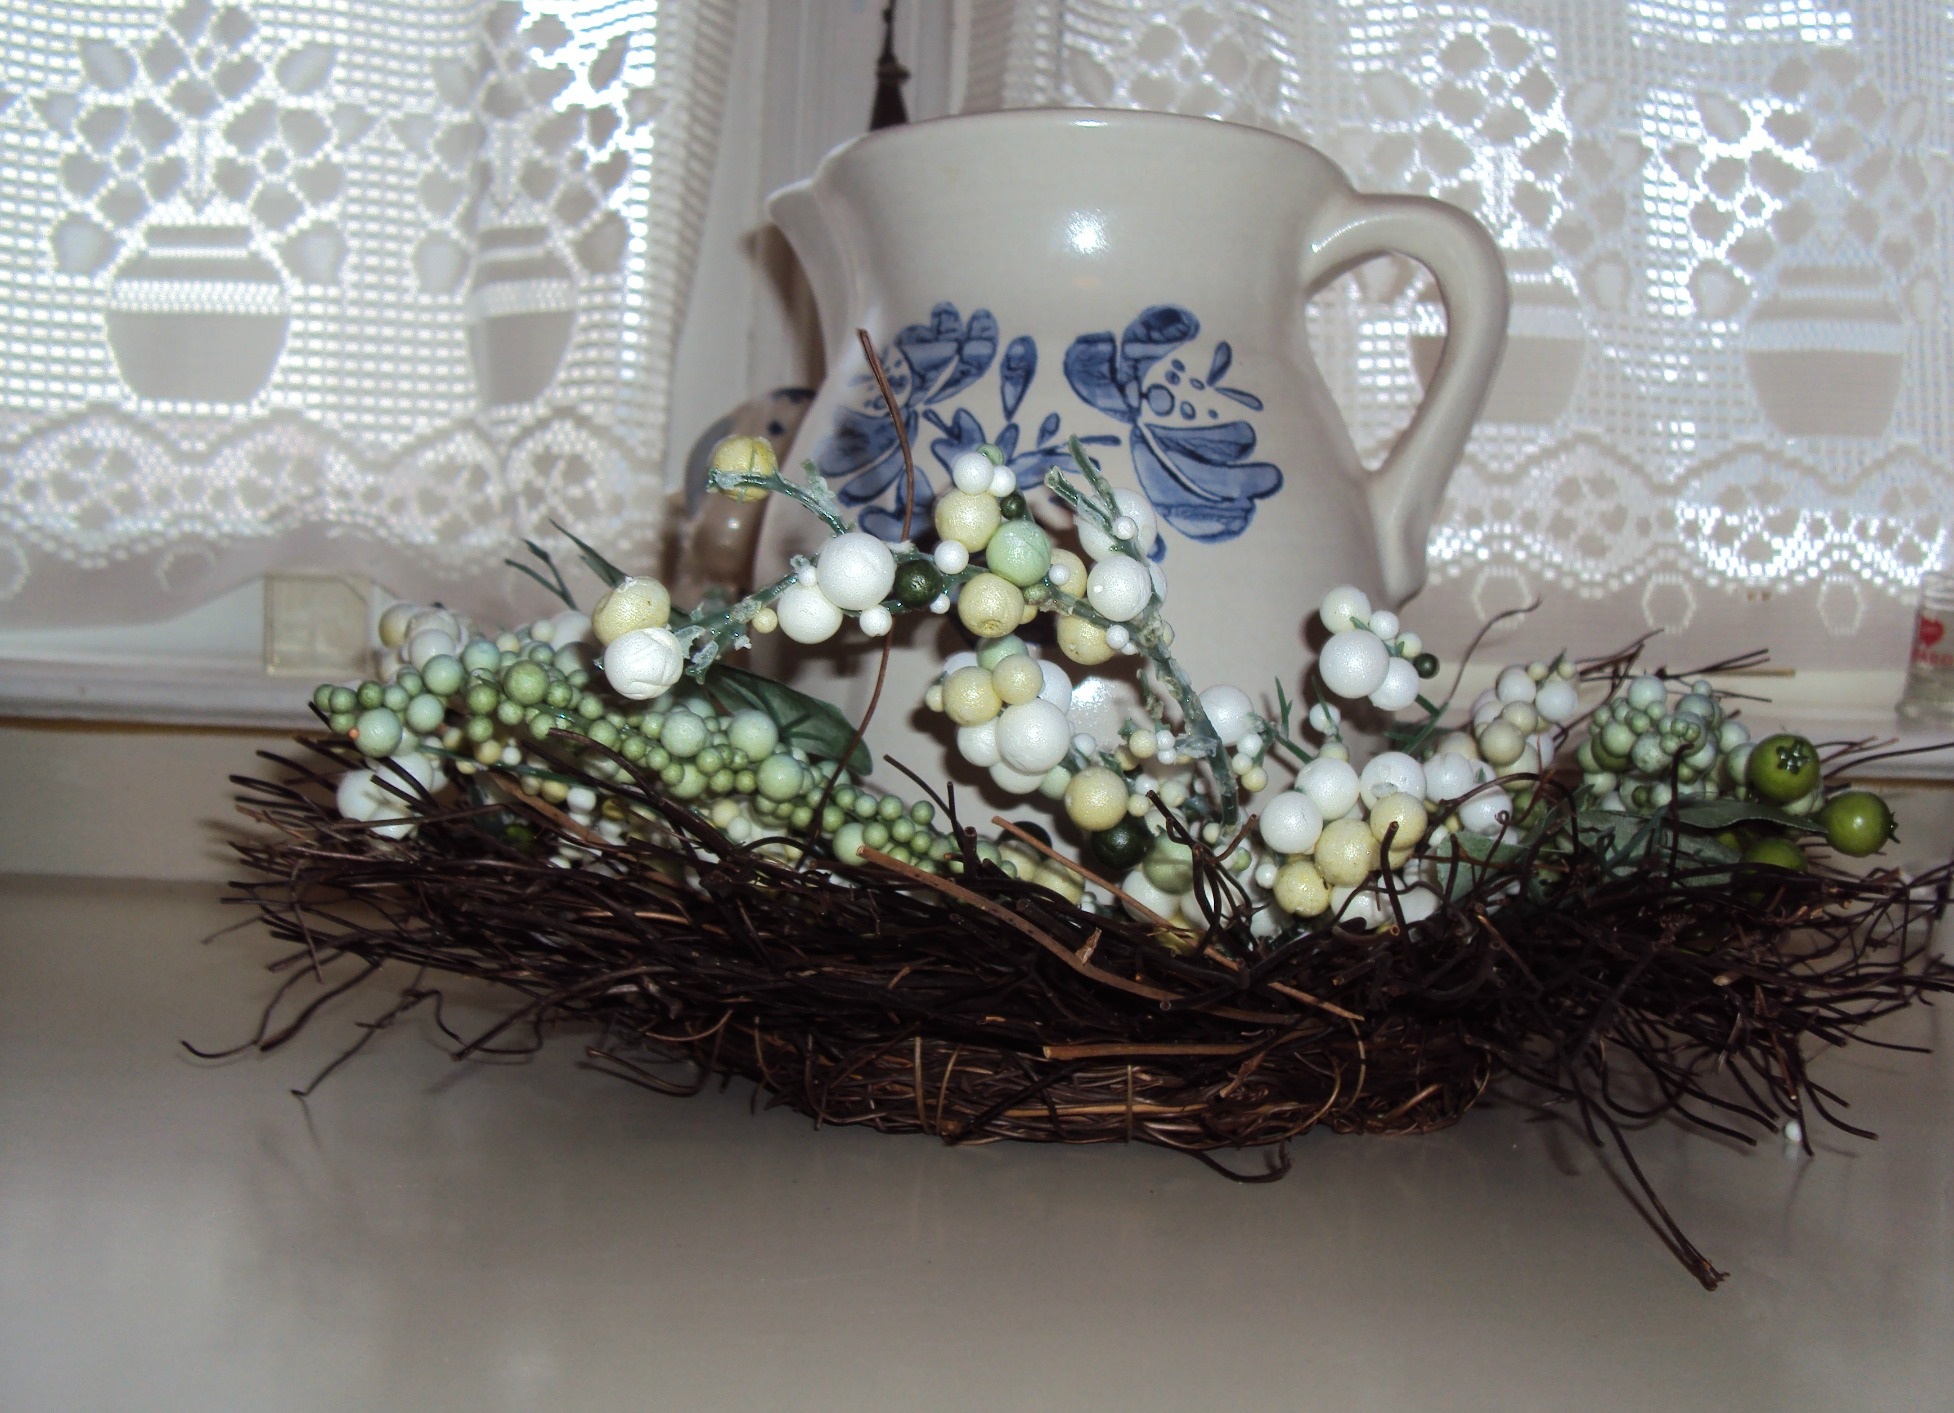
branch, flower, lighting, twig, wreath, christmas decoration, background, decorative, floristry, blue and white, floral design, centrepiece, flower arranging, ceramic pitcher